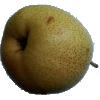
Label: pear_forelle